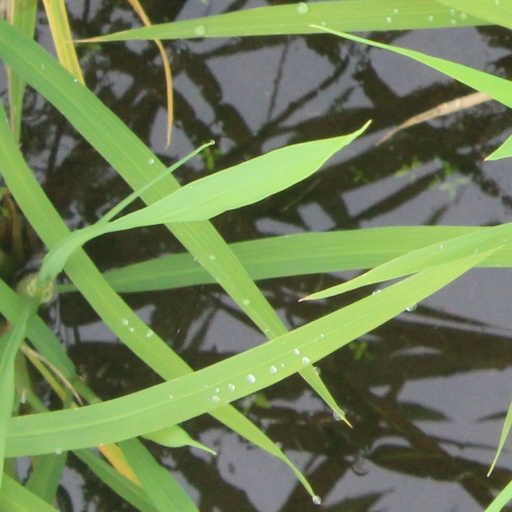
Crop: rice